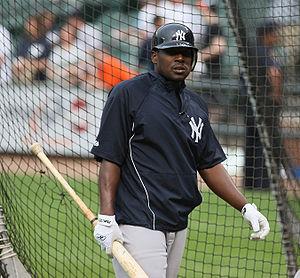
Ángel Maria Berroa est un joueur d'arrêt-court au baseball. Il a joué dans les Ligues majeures de 2001 à 2009 et est présentement agent libre.